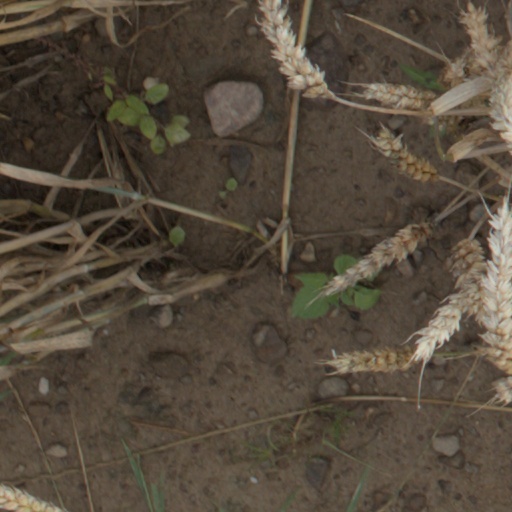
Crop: wheat